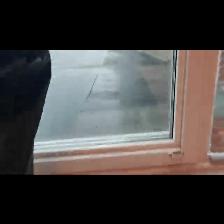
Label: NonHuman